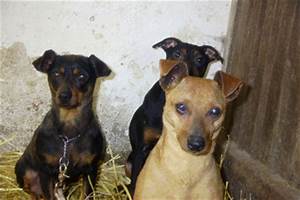
Label: dog